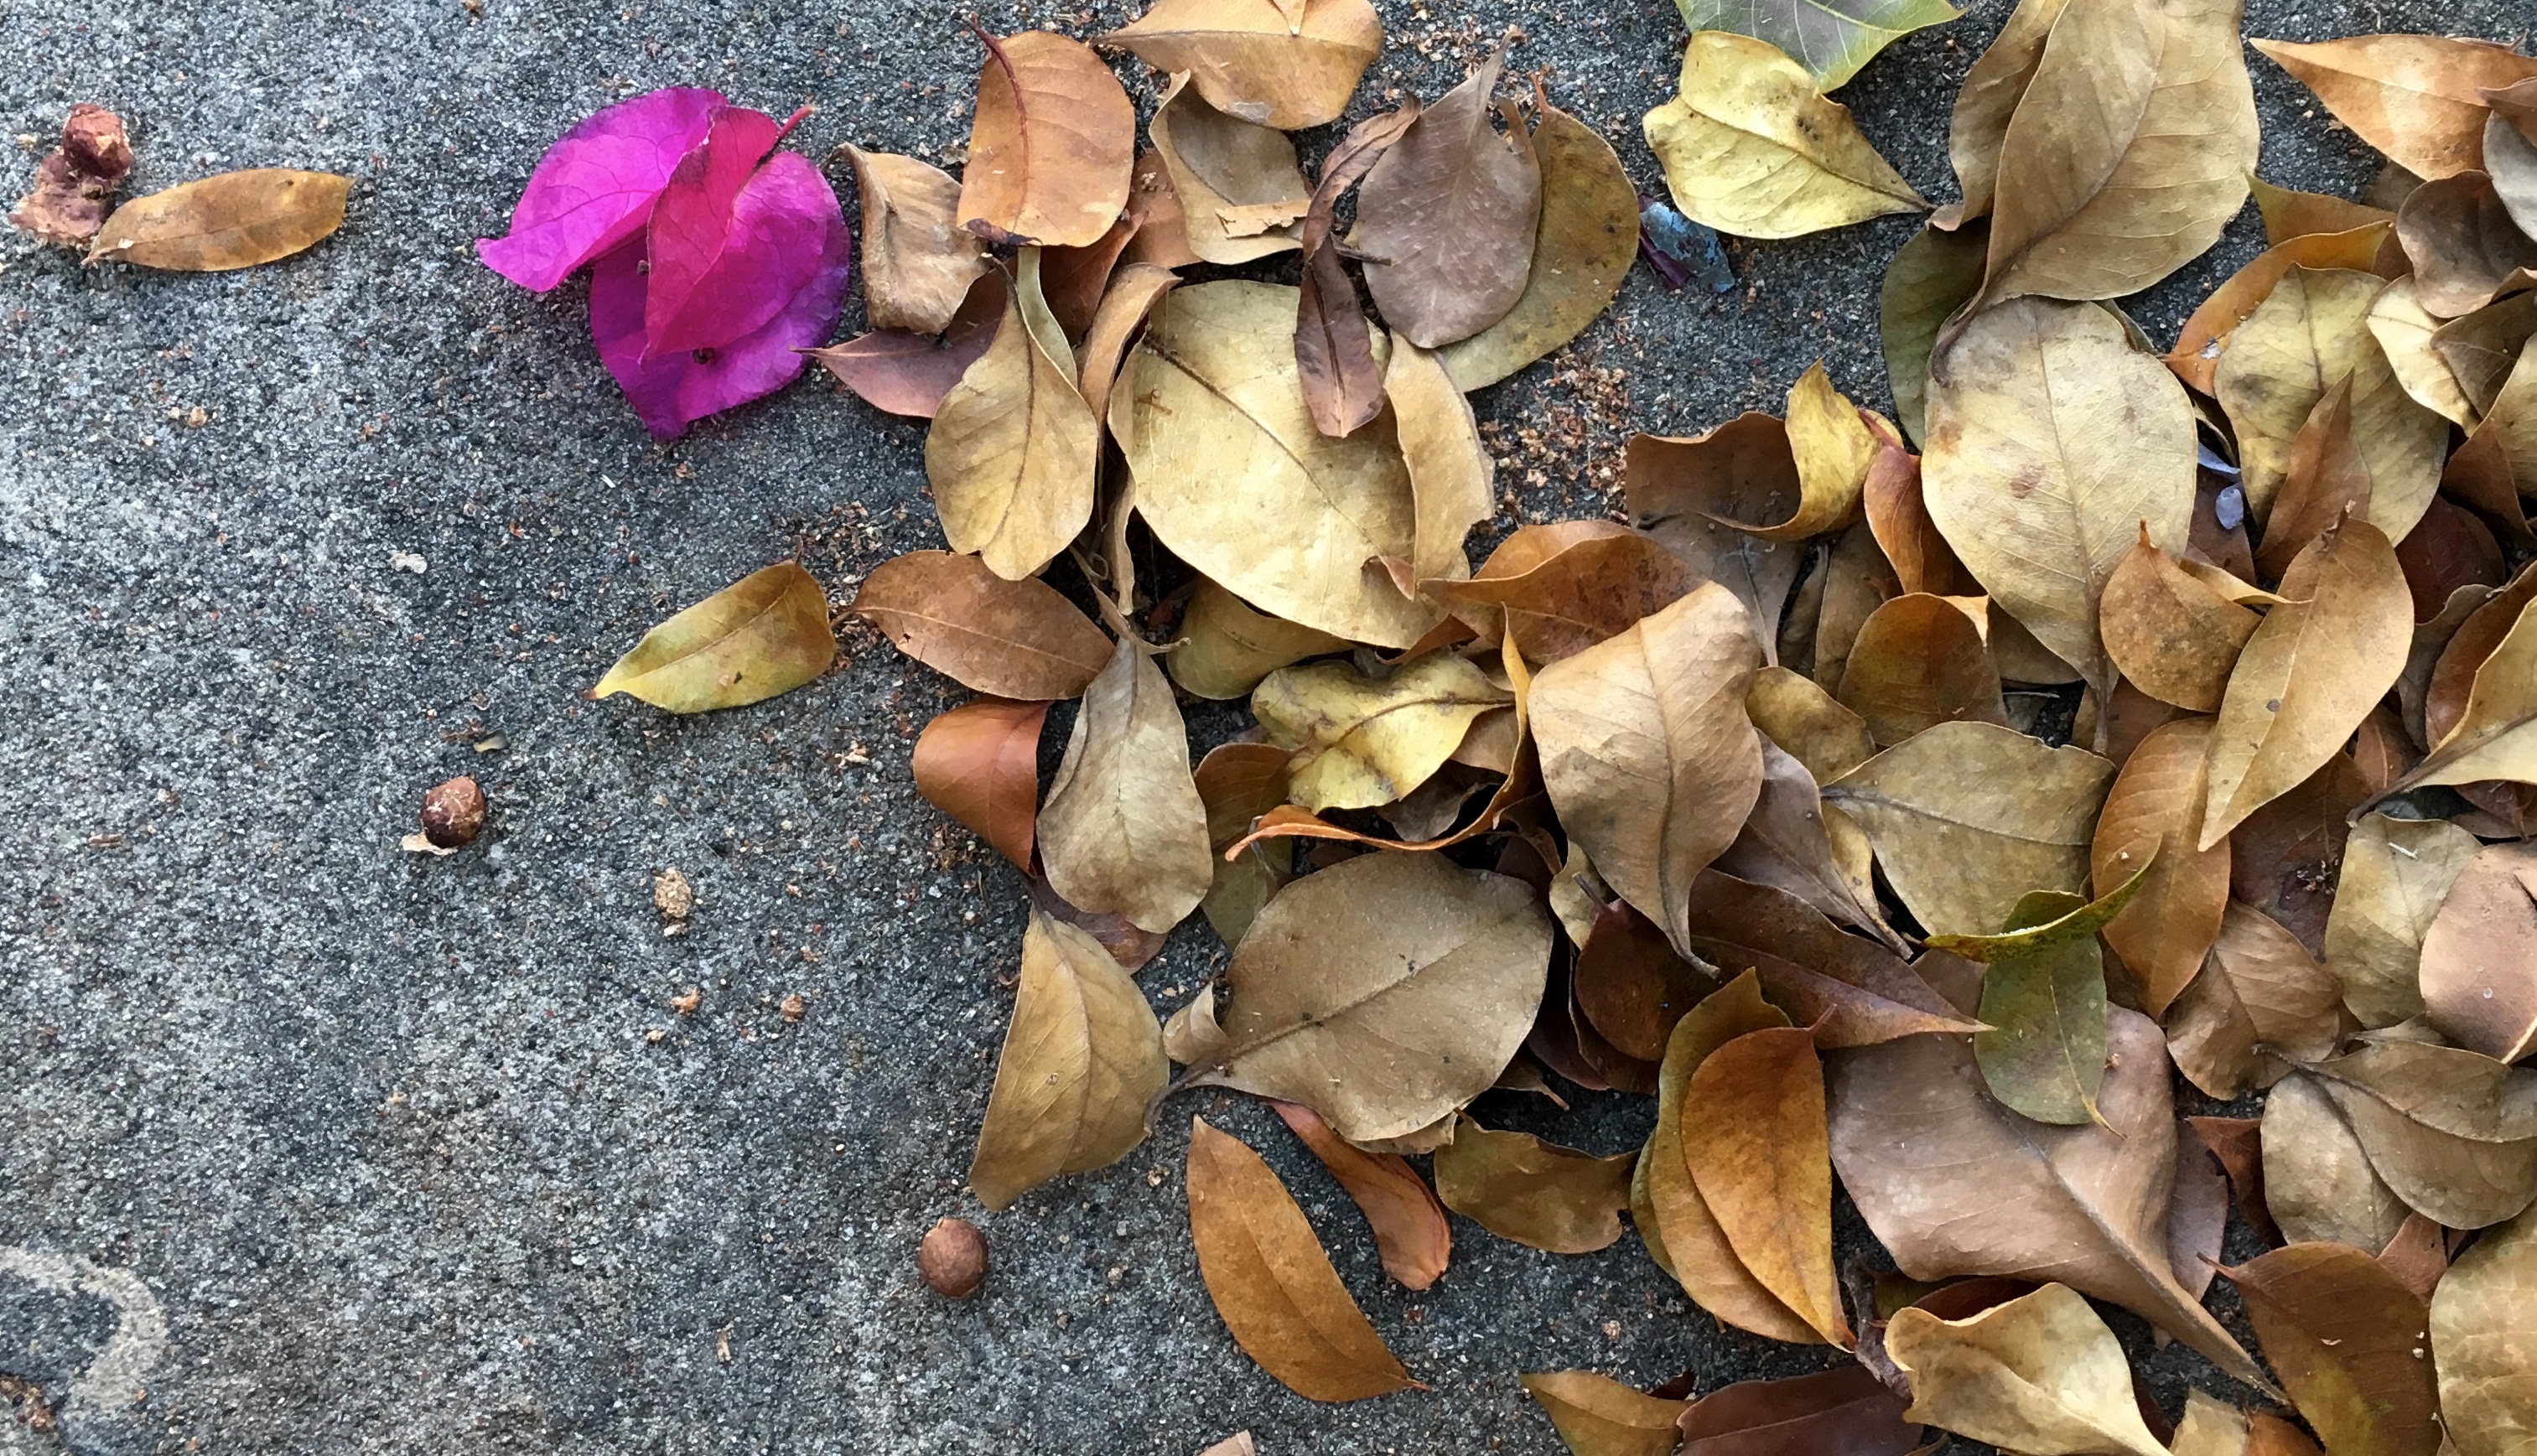
tree, nature, rock, branch, plant, wood, leaf, flower, petal, trunk, produce, autumn, botany, pink, flora, season, oak, auriculariales, 2016366, nonconformity, woody plant, auriculariaceae